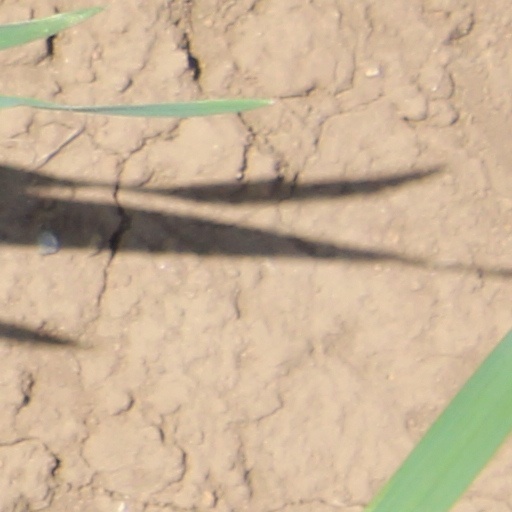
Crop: wheat